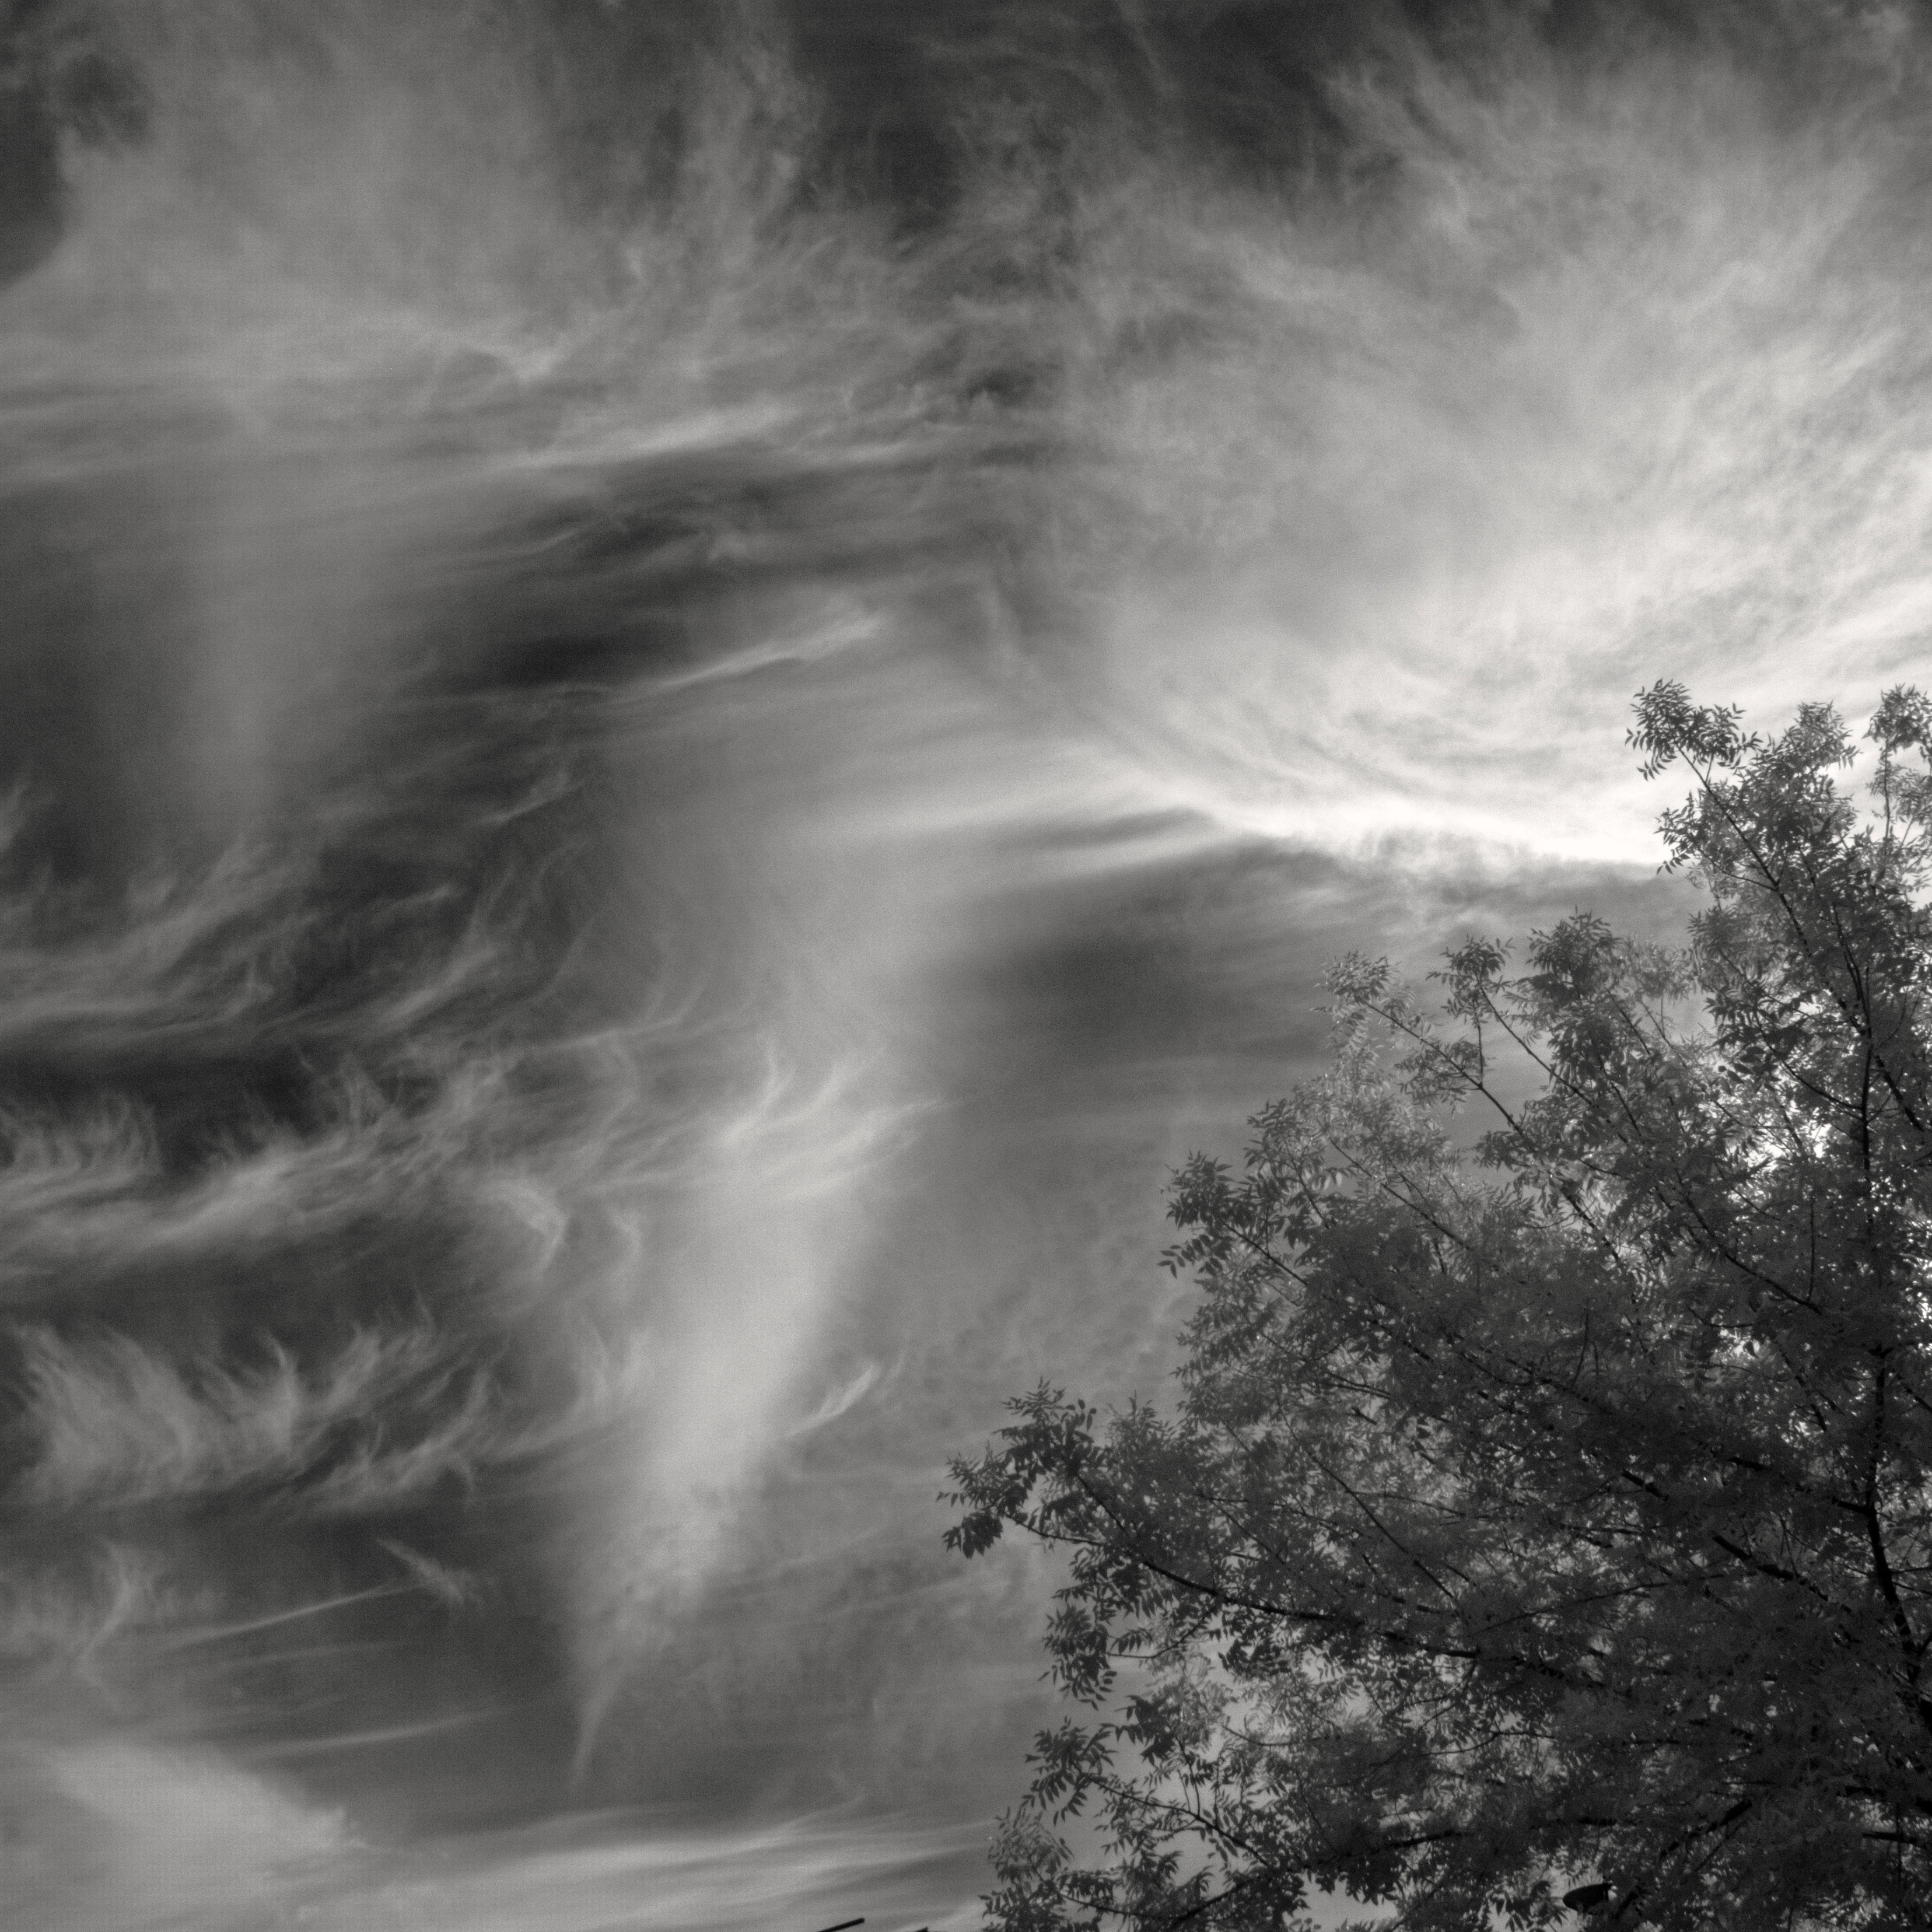
nature, cloud, black and white, sky, mist, photography, sunlight, wave, atmosphere, weather, darkness, monochrome, clouds, up, ir, infrared, 720nm, monochrome photography, atmospheric phenomenon